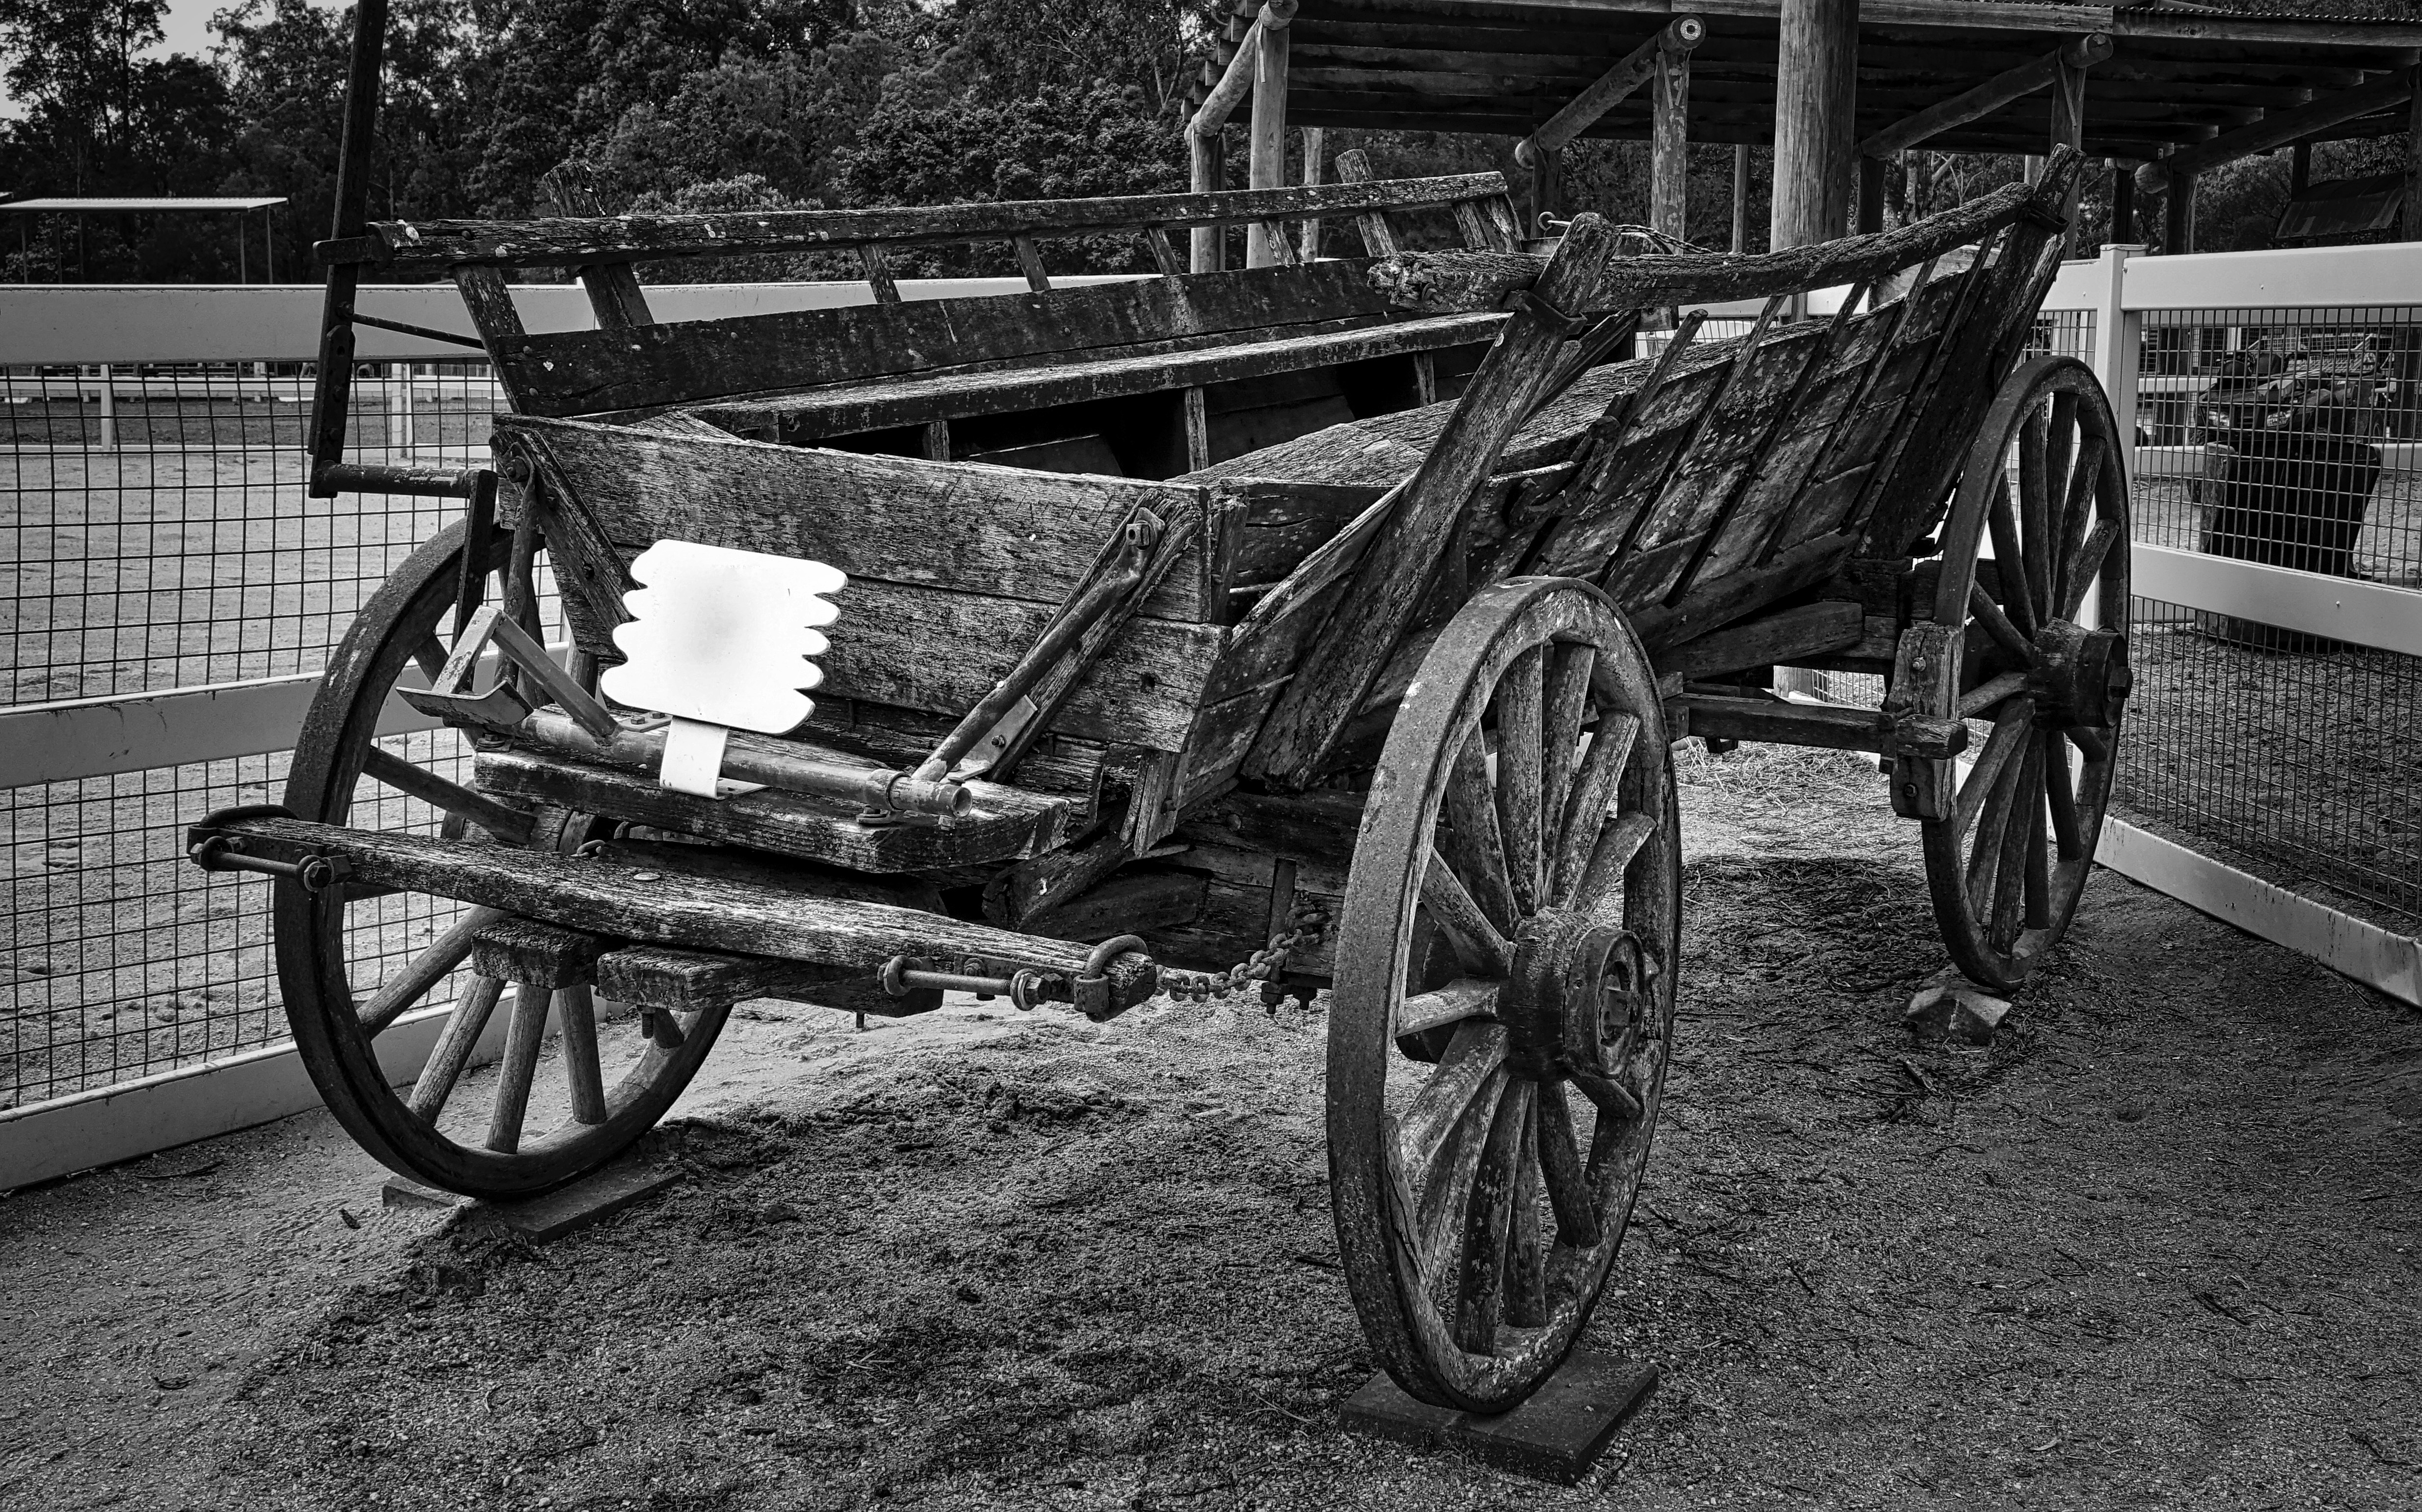
black and white, vintage, wheel, wagon, cart, bicycle, transportation, transport, vehicle, historic, monochrome, weathered, wooden, carriage, traditional, passenger, land vehicle, monochrome photography, horse and buggy